Suomen kronikka

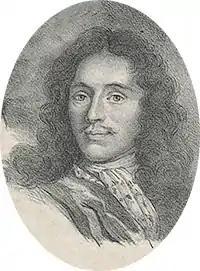
Elias Brenner, the most likely candidate as an author of the chronicle.

Suomen kronikka (lat. "Chronicon Finlandiae", eng. "The Chronicle of Finland") is a chronicle written in the 1670s describing the history of Finland up to the middle ages.